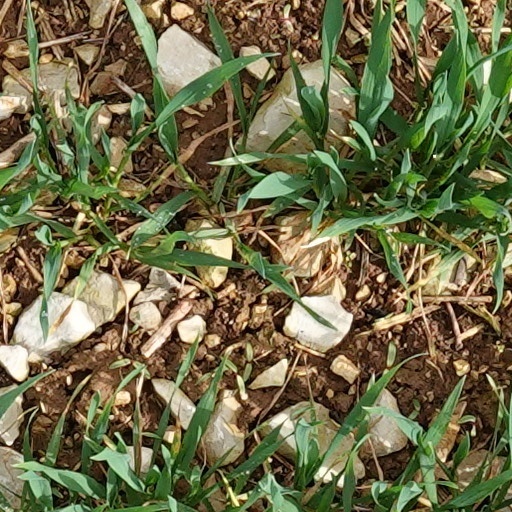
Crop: wheat